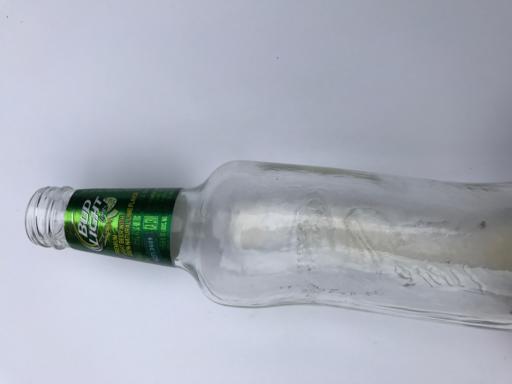
Waste category: glass